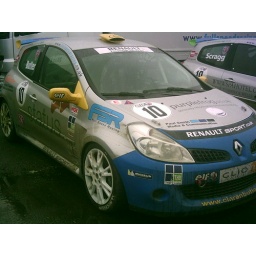
Ciaran Butler's Clio cup car in the paddock at Donington Park.